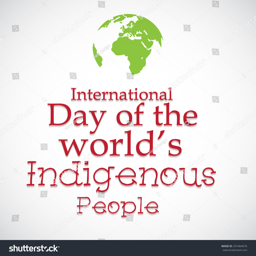
vector illustration of stylish text for holiday of organisation sector .